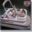
Label: ship